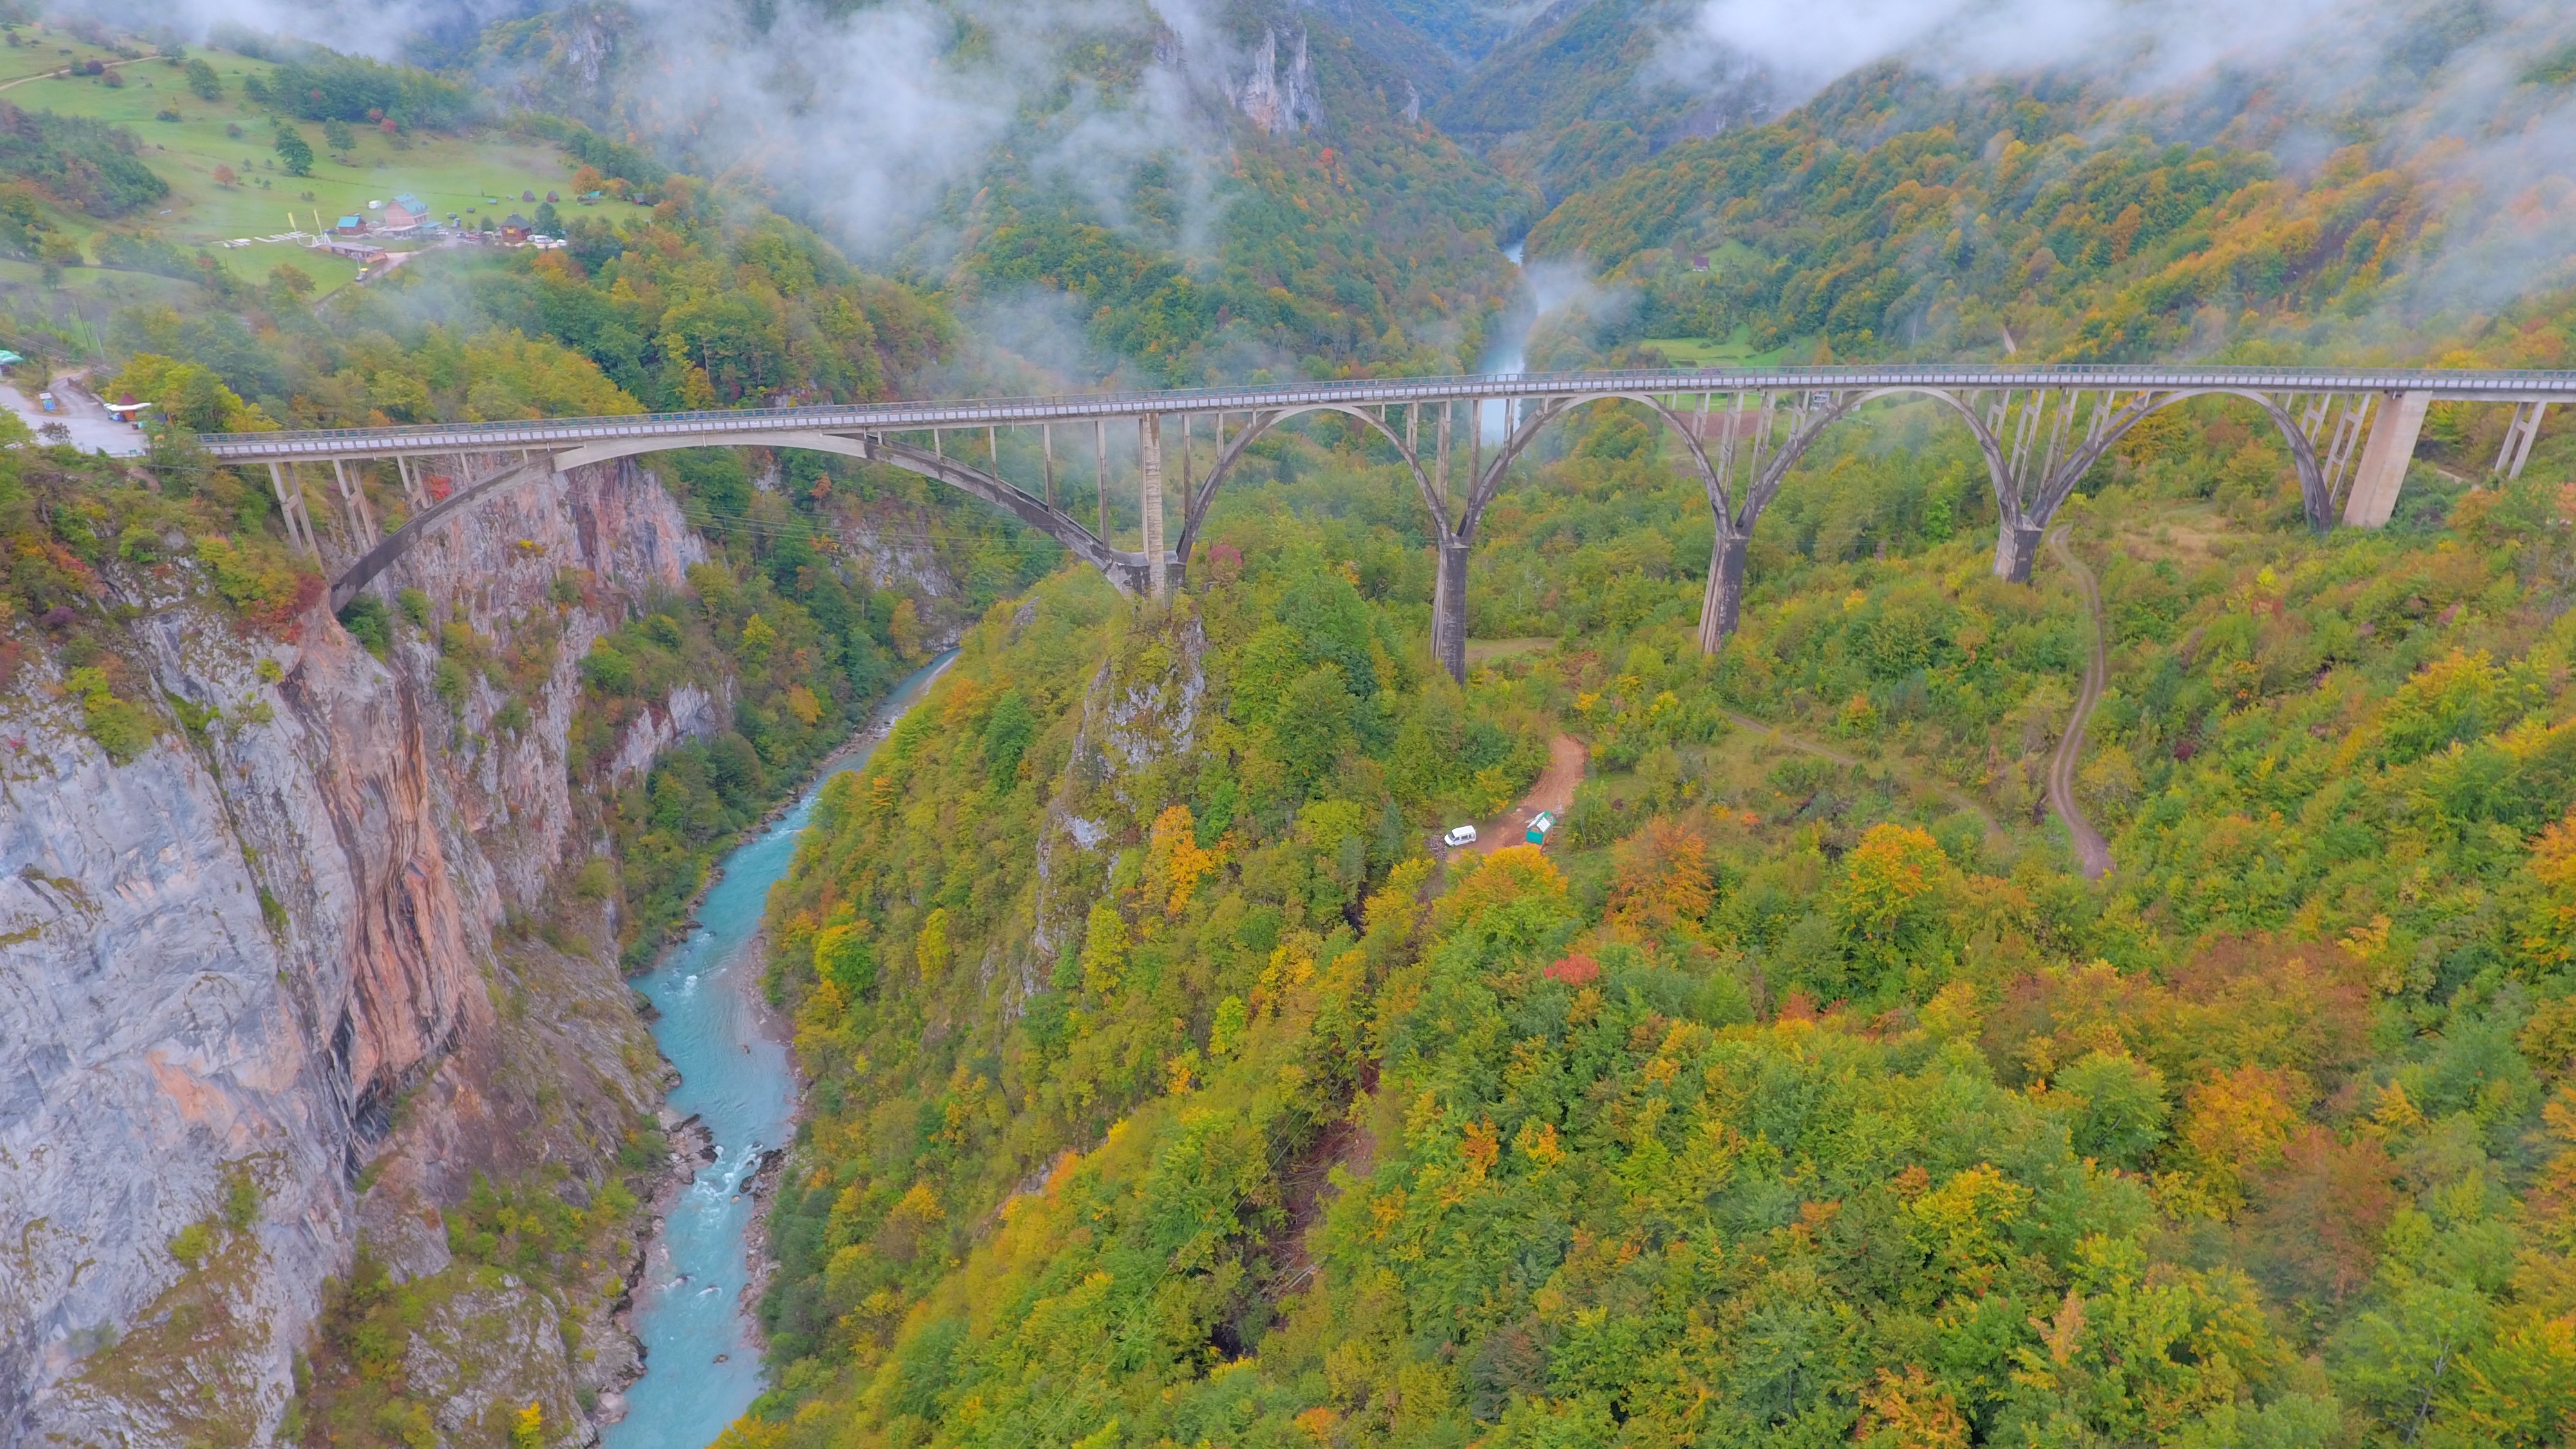
tree, forest, wilderness, mountain, bridge, valley, cliff, autumn, ridge, plateau, ecosystem, mountain pass